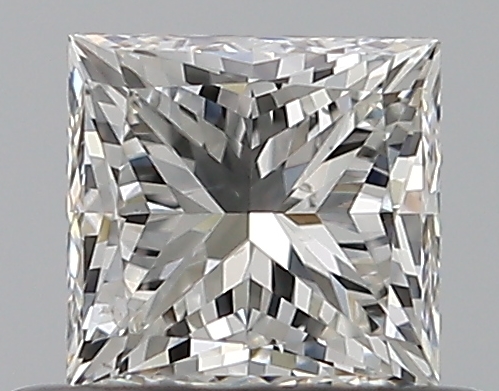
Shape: princess
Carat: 0.5
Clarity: SI1
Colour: I
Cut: GD
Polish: EX
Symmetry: VG
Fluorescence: F
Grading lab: GIA
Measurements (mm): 4.2 x 4.05 x 3.17